Twickenham (UK Parliament constituency)

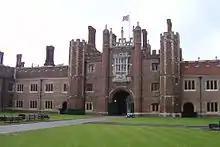
Hampton Court Palace

Since 1945, the boundaries of the seat have been similar to those of the abolished Municipal Borough of Twickenham.